Matt Striker

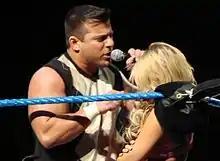
Striker (left) talking down to Kelly Kelly at an ECW live event

On February 6, Striker aligned himself with Mr. McMahon's New Breed stable, along with Elijah Burke, Kevin Thorn, and Marcus Cor Von. The New Breed immediately engaged themselves in a feud with the ECW Originals (Rob Van Dam, Tommy Dreamer, Sabu and The Sandman). At WrestleMania 23, the New Breed was defeated by the ECW Originals in an 8-man tag team match, but won a rematch on the following episode of "ECW". In the midst of the feud, tension began to appear between the leader Elijah Burke and Striker, after Striker and Cor Von were defeated by the debuting Major Brothers. As a result, Striker began trying to avenge the loss to the Major Brothers and defeated Brett Major on the May 22 episode of "ECW". The feud with the ECW Originals lost momentum, however, as Sabu was released from his WWE contract in mid-May, and the feud ended at the One Night Stand pay-per-view, when Striker, Cor Von, and Burke lost to Dreamer, Sandman, and CM Punk in a tables match.